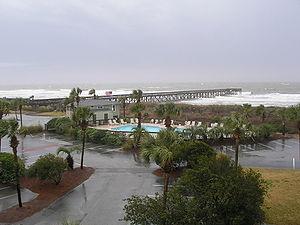
Isle of Palms est une île et une ville des États-Unis en Caroline du Sud.